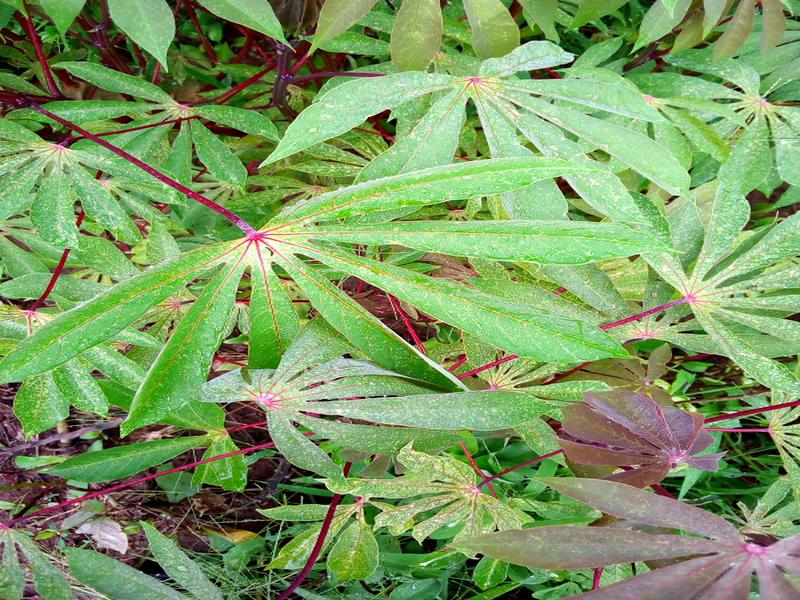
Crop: cassava
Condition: green_mottle